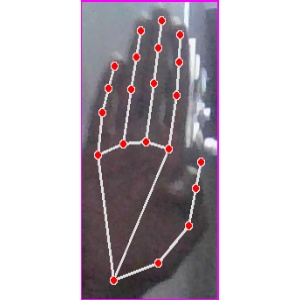
अक्षर: झ